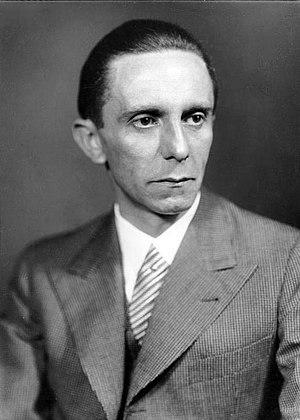
Le complot du 20 juillet 1944 est une tentative d'assassinat visant Adolf Hitler, planifiée par des conjurés civils et militaires souhaitant le renversement du régime nazi afin de pouvoir négocier la fin de la Seconde Guerre mondiale avec les puissances alliées.
Les discours de Posen sont deux allocutions prononcées par Heinrich Himmler les 4 et 6 octobre 1943 à l'hôtel de ville de Posen, alors chef-lieu du Warthegau.
Magda Goebbels, née le 11 novembre 1901 à Berlin où elle est morte le 1ᵉʳ mai 1945, était la femme de Joseph Goebbels, ministre de la Propagande du Troisième Reich.
Une grande partie de la vie personnelle et professionnelle du compositeur et chef d'orchestre allemand Wilhelm Furtwängler fut marquée par le contexte historique de la montée puis de l'apogée du nazisme. Sa renommée lui permit de bénéficier d'une réelle protection de la part des dignitaires nazis, mais cela lui valut également de faire face à des accusations de compromissions avec le régime.
La période du cinéma sous le Troisième Reich est l'histoire du cinéma allemand entre 1933 et 1945. Ce cinéma est marqué d'abord par une "aryanisation" radicale, c'est-à-dire l'éloignement des artistes juifs, ainsi que par l'étatisation progressive des structures artistiques et par des orientations politiques marquées. Il fait suite à la période plus diversifiée artistiquement parlant du cinéma sous la République de Weimar, que d'aucuns ont qualifiée d'« âge d'or du cinéma allemand ». Néanmoins, contrairement à une idée répandue, les films de propagande ne représentent qu'une infime partie des métrages réalisés sous le régime nazi. Joseph Goebbels, ministre de la Propagande et de l'Éducation du peuple, qui a sous sa tutelle l'industrie cinématographique allemande, la mène certes d'une main de fer, notamment en imposant ses choix dans diverses scénarios ou pour un acteur ou une actrice en particulier. Mais il a compris, dès 1933, que le public se désintéresse des films marqués idéologiquement.